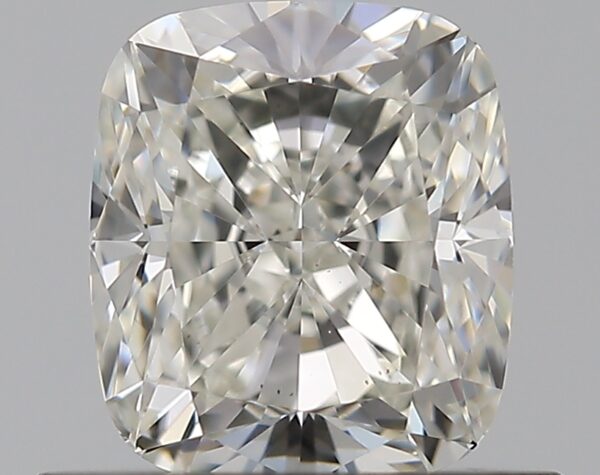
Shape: cushion
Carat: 0.75
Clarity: VS1
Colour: I
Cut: EX
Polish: EX
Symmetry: VG
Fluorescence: F
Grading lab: GIA
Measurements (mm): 5.46 x 4.76 x 3.31